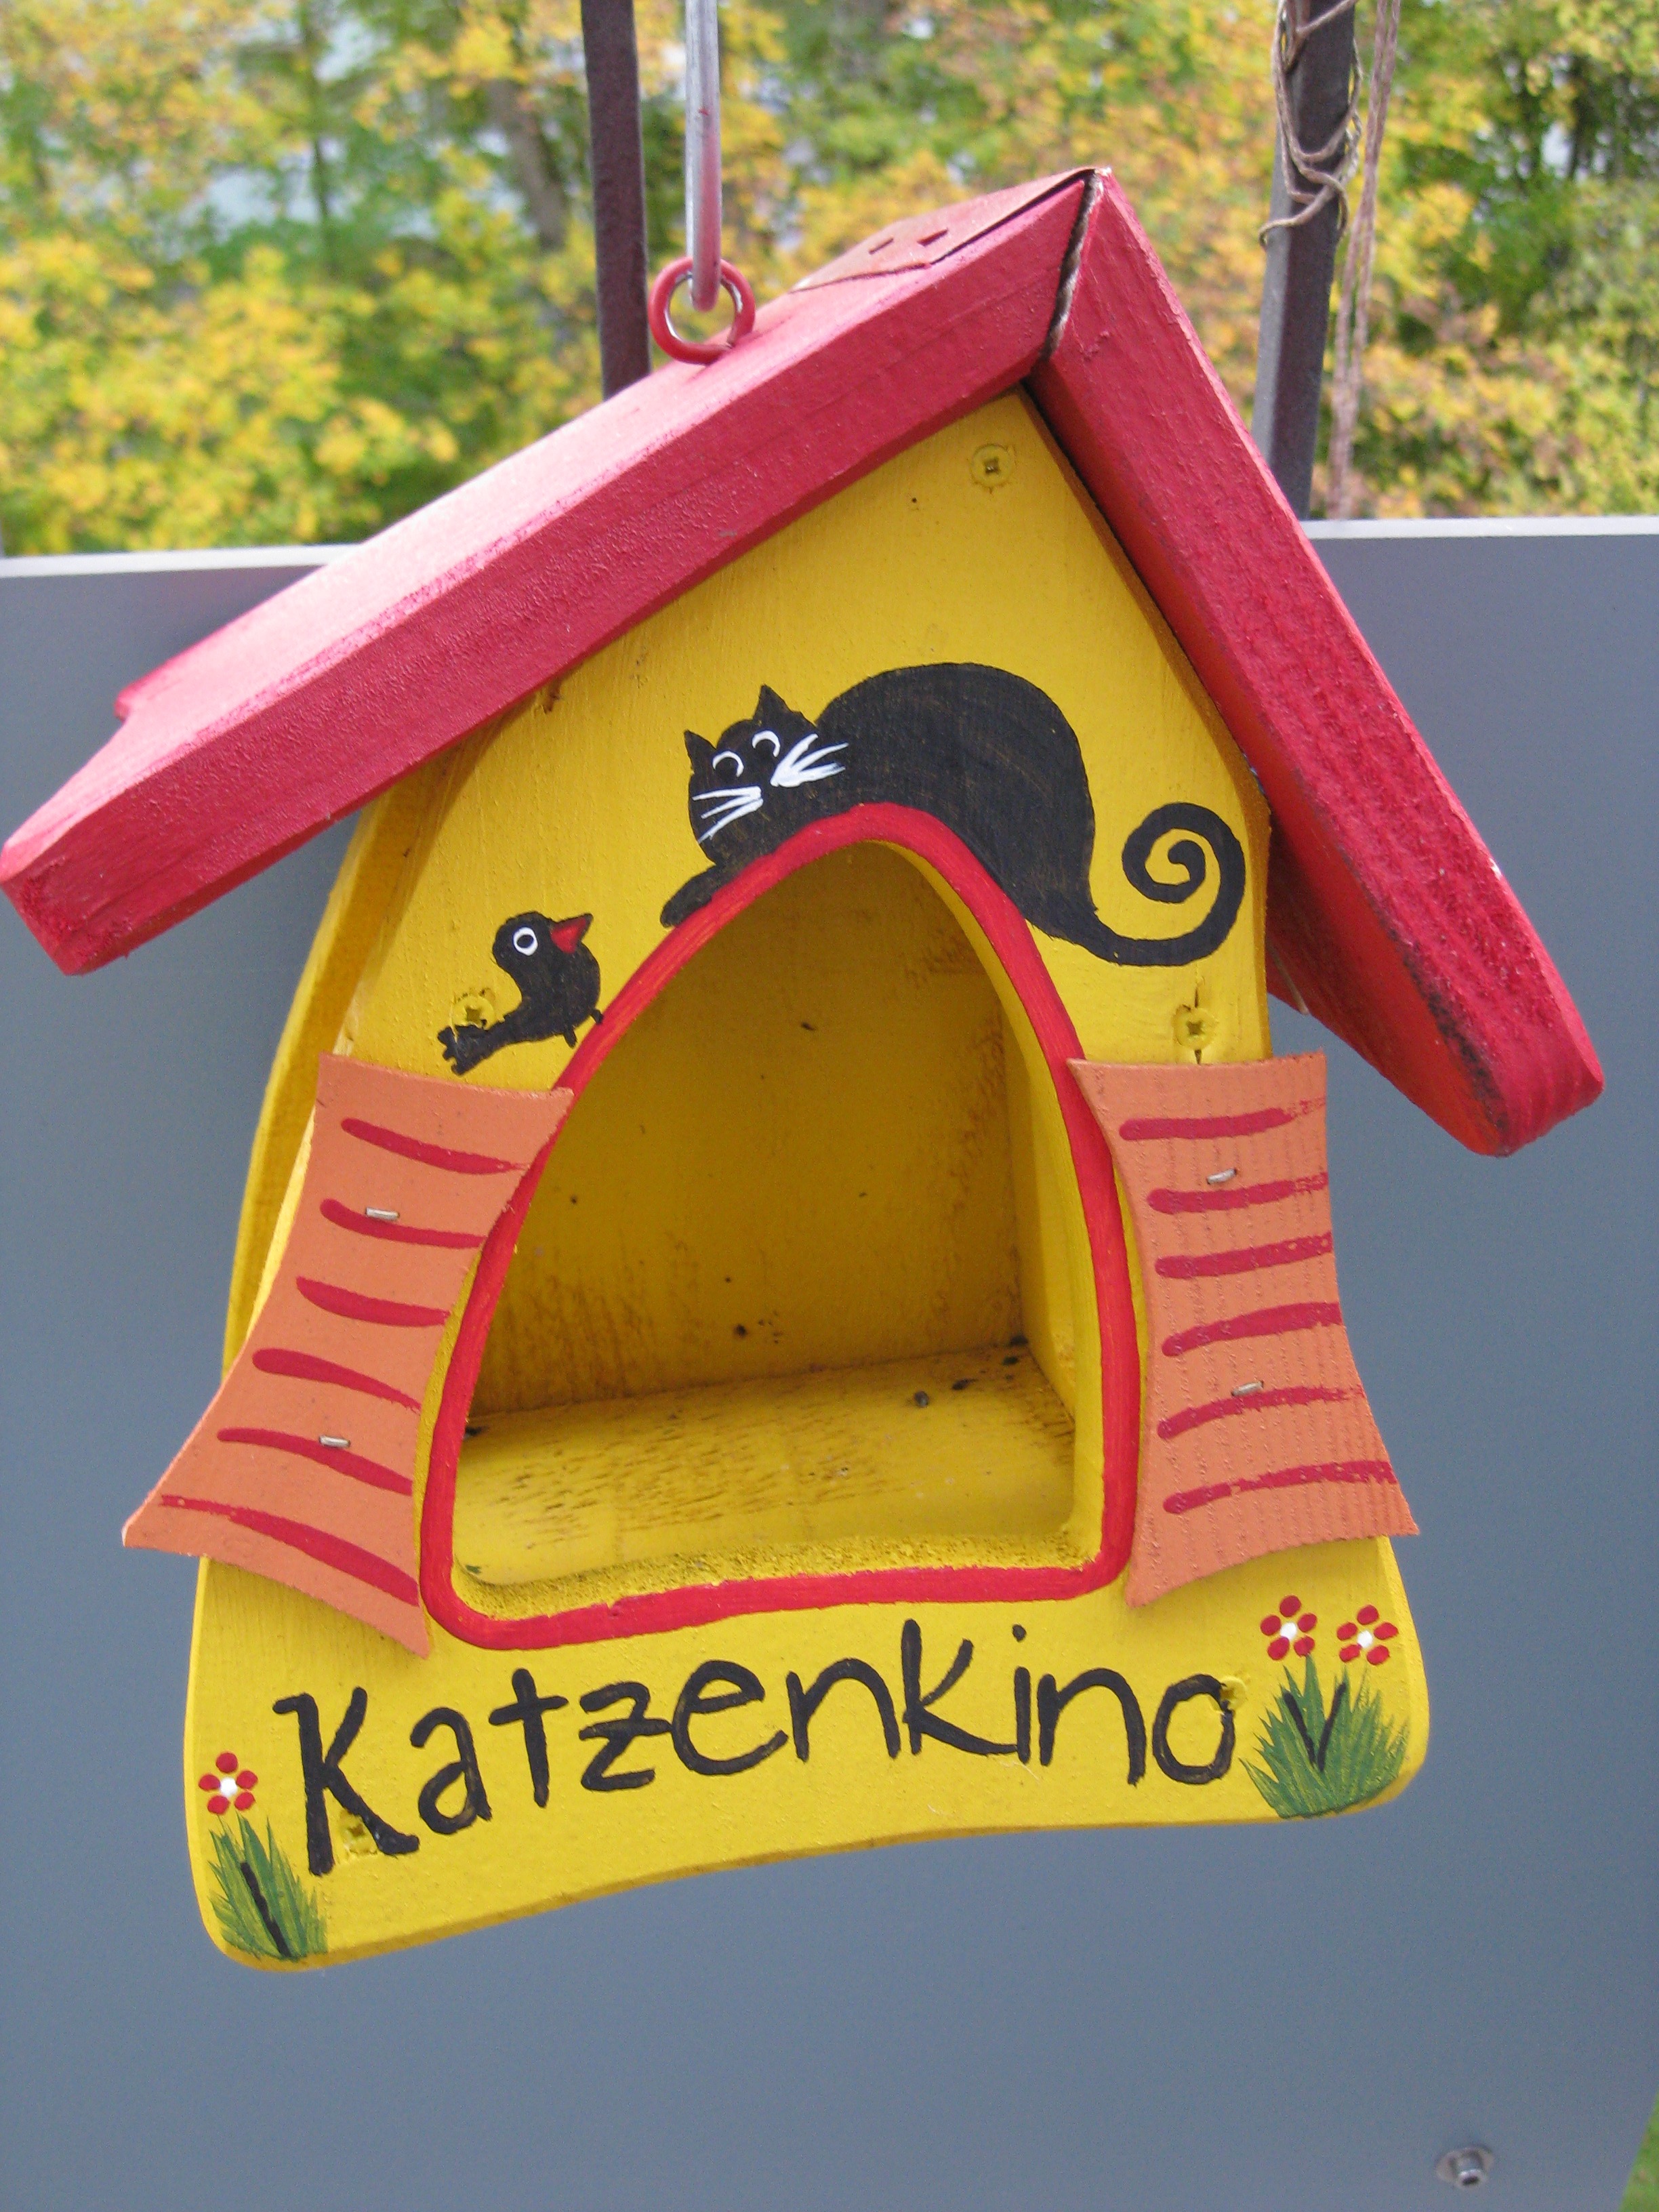
bird, wood, play, roof, home, feed, red, cat, color, paint, colorful, yellow, illustration, build, painted, nest, aviary, bird feeder, tinker